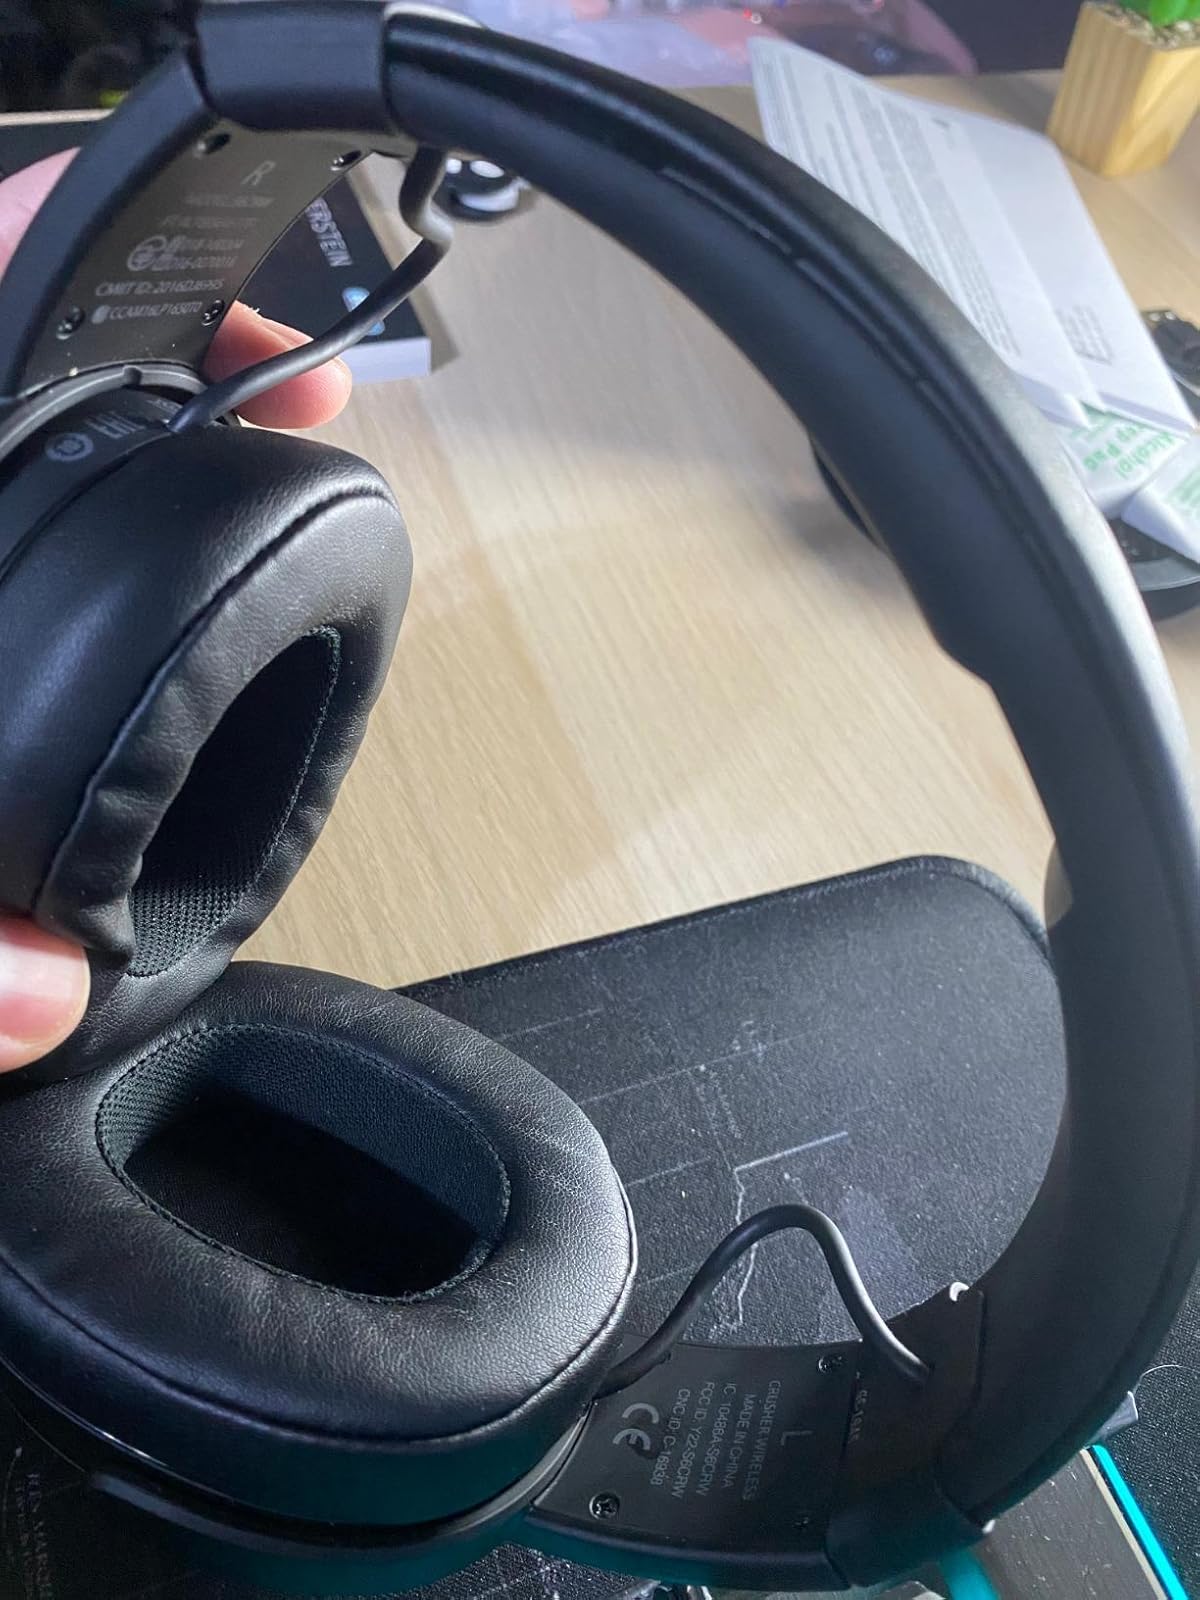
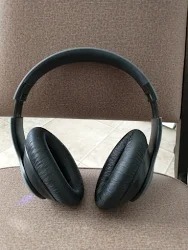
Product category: headphones
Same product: no